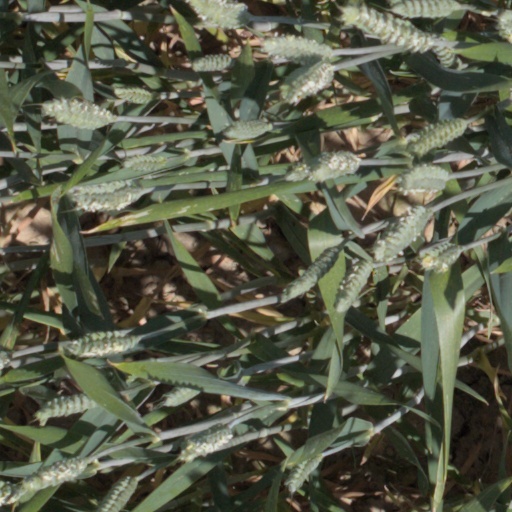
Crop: wheat